Hotel Free Exchange

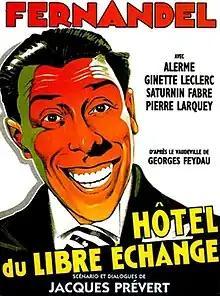

Hotel Free Exchange (French: L'hôtel du libre échange) is a 1934 French comedy film directed by Marc Allégret and starring Fernandel, André Alerme and Ginette Leclerc. It is based on the 1894 play of the same title by Maurice Desvallières and Georges Feydeau, later remade as the 1966 British film "Hotel Paradiso". It was shot at the Billancourt Studios in Paris. The film's sets were designed by the art director Lazare Meerson.